Tholodus

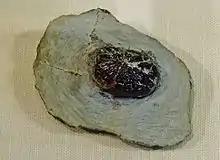
Tooth

Jiang "et al." (2008) described and named "Xinminosaurus" from the mid-late Anisian Guanling Formation of Guizhou, China. Maisch (2010) suggested that "Xinminosaurus" might be a subjective junior synonym of "Tholodus". Although Jiang "et al." (2008) regarded "Tholodus" to be a possible "nomen dubium", Maisch (2010) rejected this opinion, stating that "Tholodus" is easily recognized and characterized by unequivocal dental autapomorphies, so that even jaw and tooth fragments are diagnostic, and it is thus a valid taxon. Furthermore, he noted that "Tholodus" is clearly distinguishable from all other known marine reptiles except "Xinminosaurus". The only difference between the taxa, according to Maisch (2010), is that "Tholodus" specimens are at average twice as large as "Xinminosaurus" holotype.